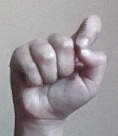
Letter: fa